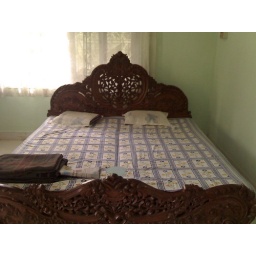
bed in the master bedroom